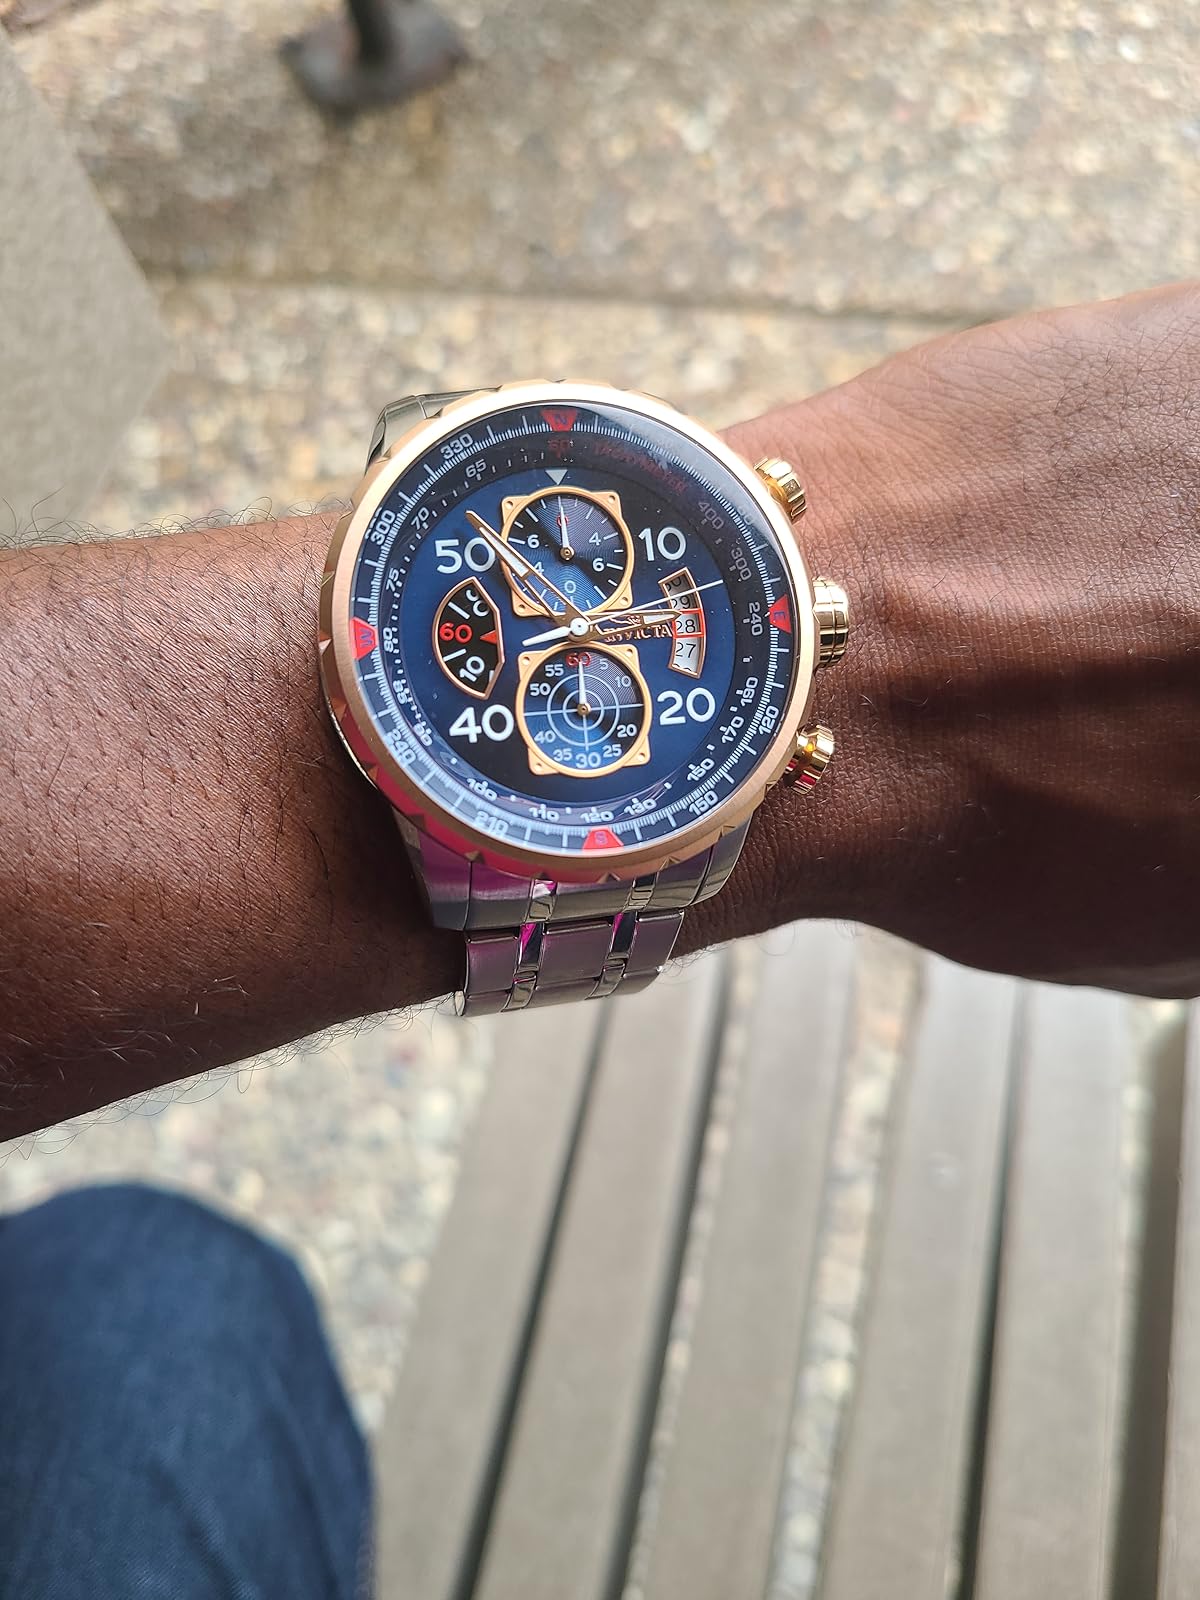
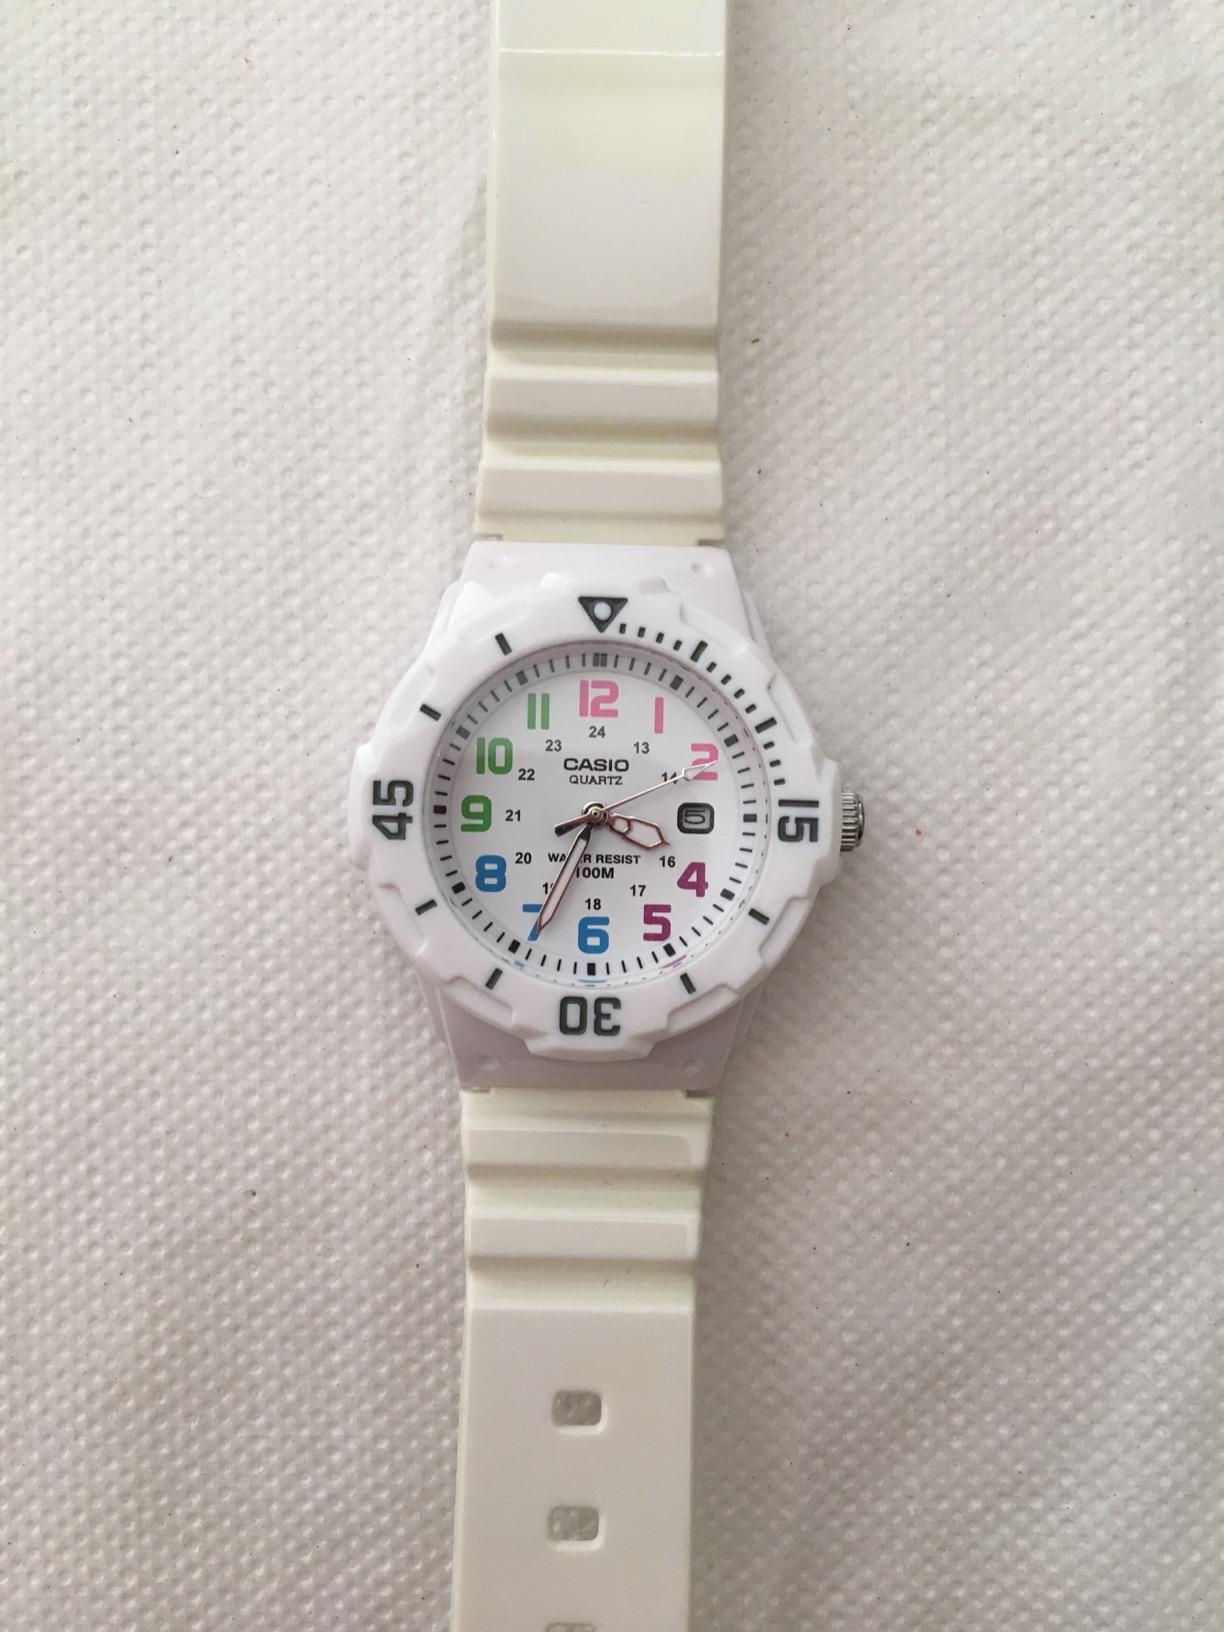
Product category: accessories_watch
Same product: no